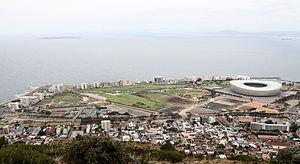
Mouille Point est un faubourg aisé de la ville du Cap en Afrique du Sud, situé entre le Victoria and Alfred Waterfront au nord, Sea Point au sud et Green Point à l'Est. Principalement composée d'immeubles haut de gamme, il s'étend le long de la côte entre Granger Bay et Three Anchor Bay.